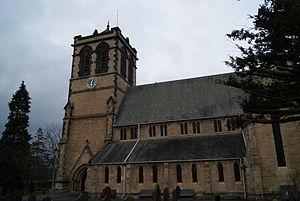
Boston Spa, est un village dans le comté du Yorkshire de l'Ouest en Angleterre. Le village est près de Wetherby, Clifford et Thorp Arch.